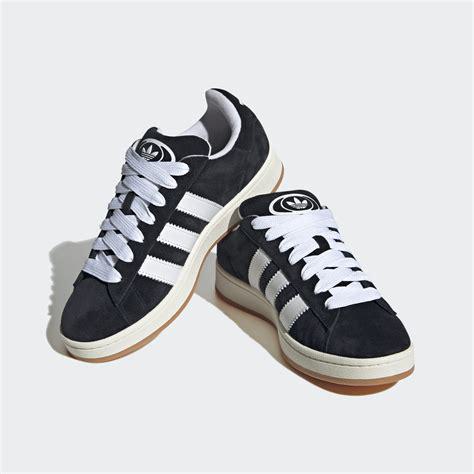
Brand: Adidas
Model: Campus 00S